Hollywood Unknowns

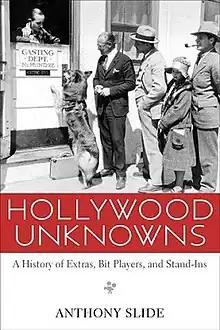
First edition (publ. University Press of Mississippi)

Hollywood Unknowns: A History of Extras, Bit Players, and Stand-Ins is a 2012 English non-fiction book written by Anthony Slide about the relatively unknown actors of cinema of the United States.